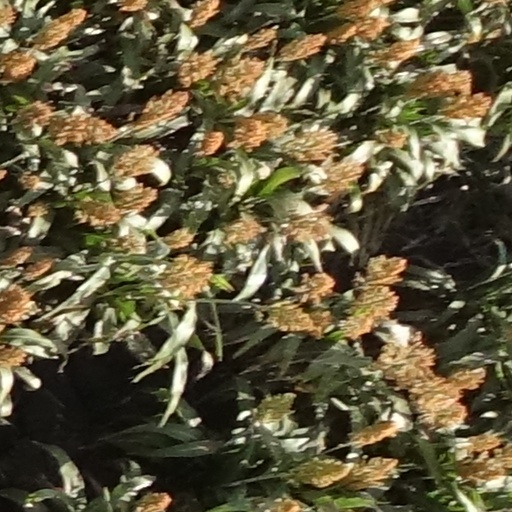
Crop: sorghum